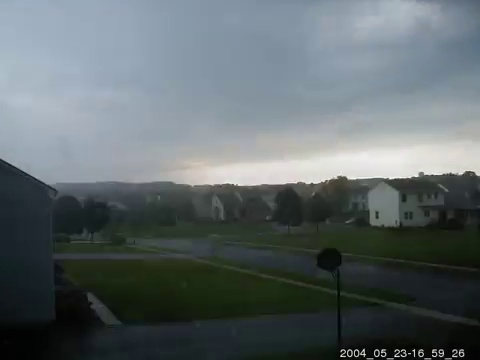
Fire: no
Smoke: no